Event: Nepal Earthquake
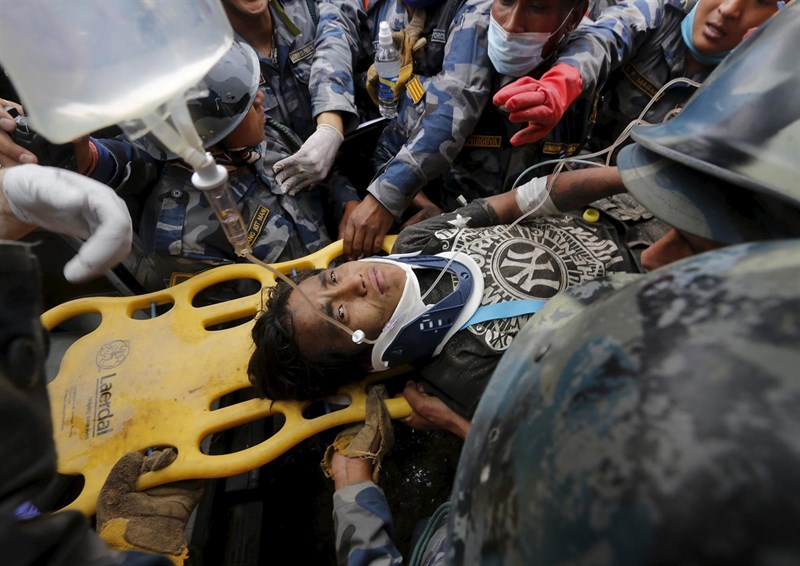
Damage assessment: no_damage